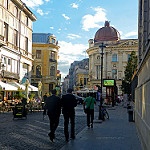
Scene: Outdoor